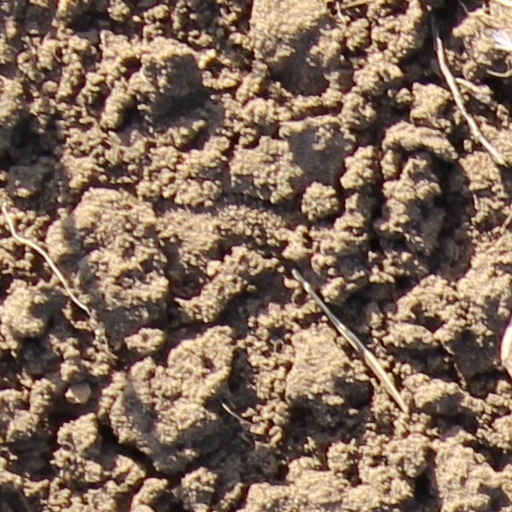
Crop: wheat